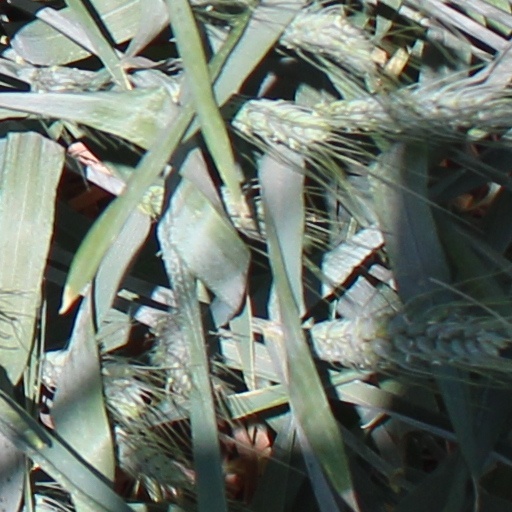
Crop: wheat